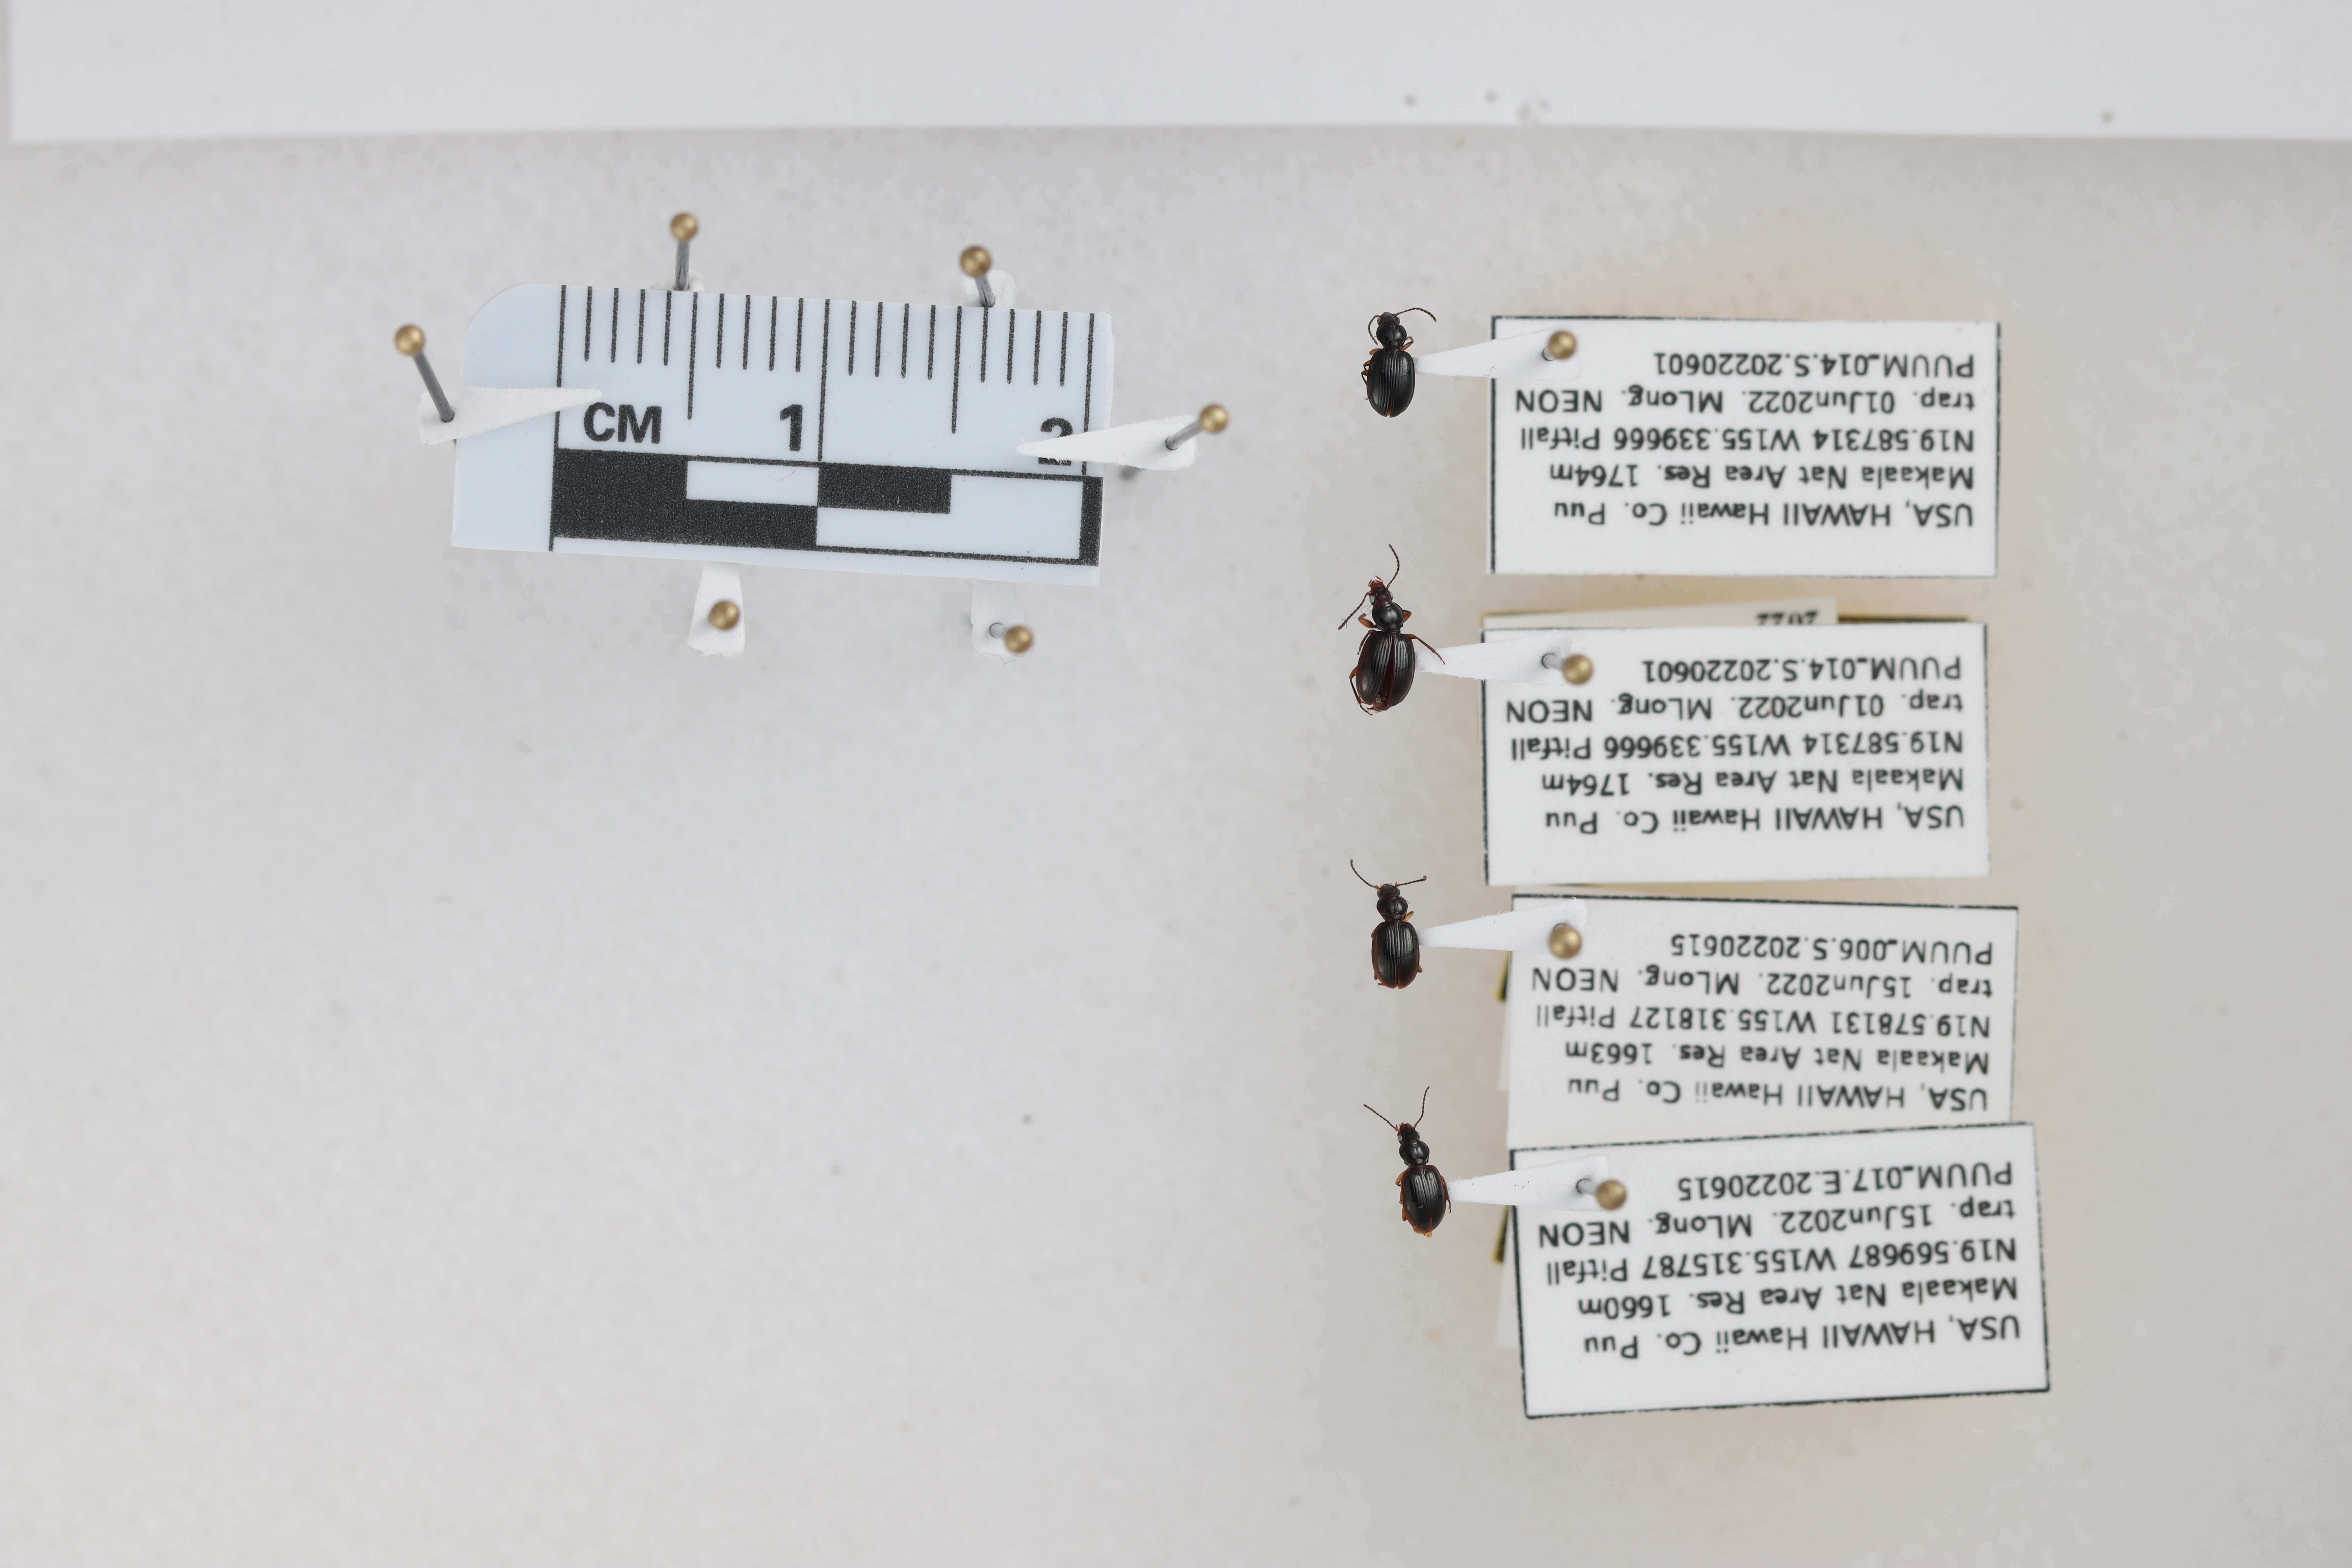
Beetle 1 — elytra length: 0.252 cm, elytra max width: 0.179 cm, basal pronotum width: 0.089 cm

Beetle 2 — elytra length: 0.279 cm, elytra max width: 0.188 cm, basal pronotum width: 0.076 cm

Beetle 3 — elytra length: 0.253 cm, elytra max width: 0.0 cm, basal pronotum width: 0.084 cm

Beetle 4 — elytra length: 0.246 cm, elytra max width: 0.164 cm, basal pronotum width: 0.072 cm